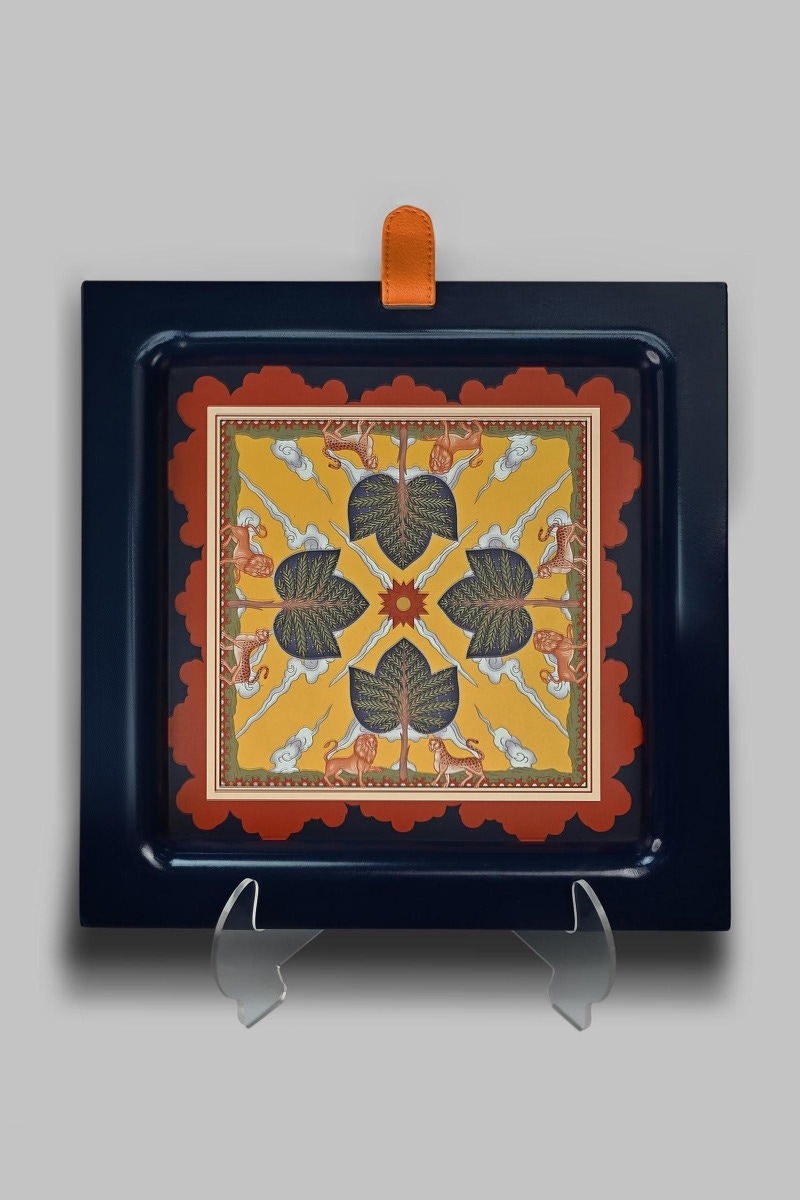
black orange jacquard tray